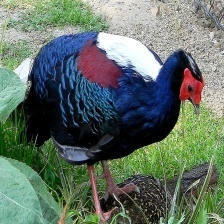
Species: SWINHOES PHEASANT
Scientific name: LOPHURA SWINHOII